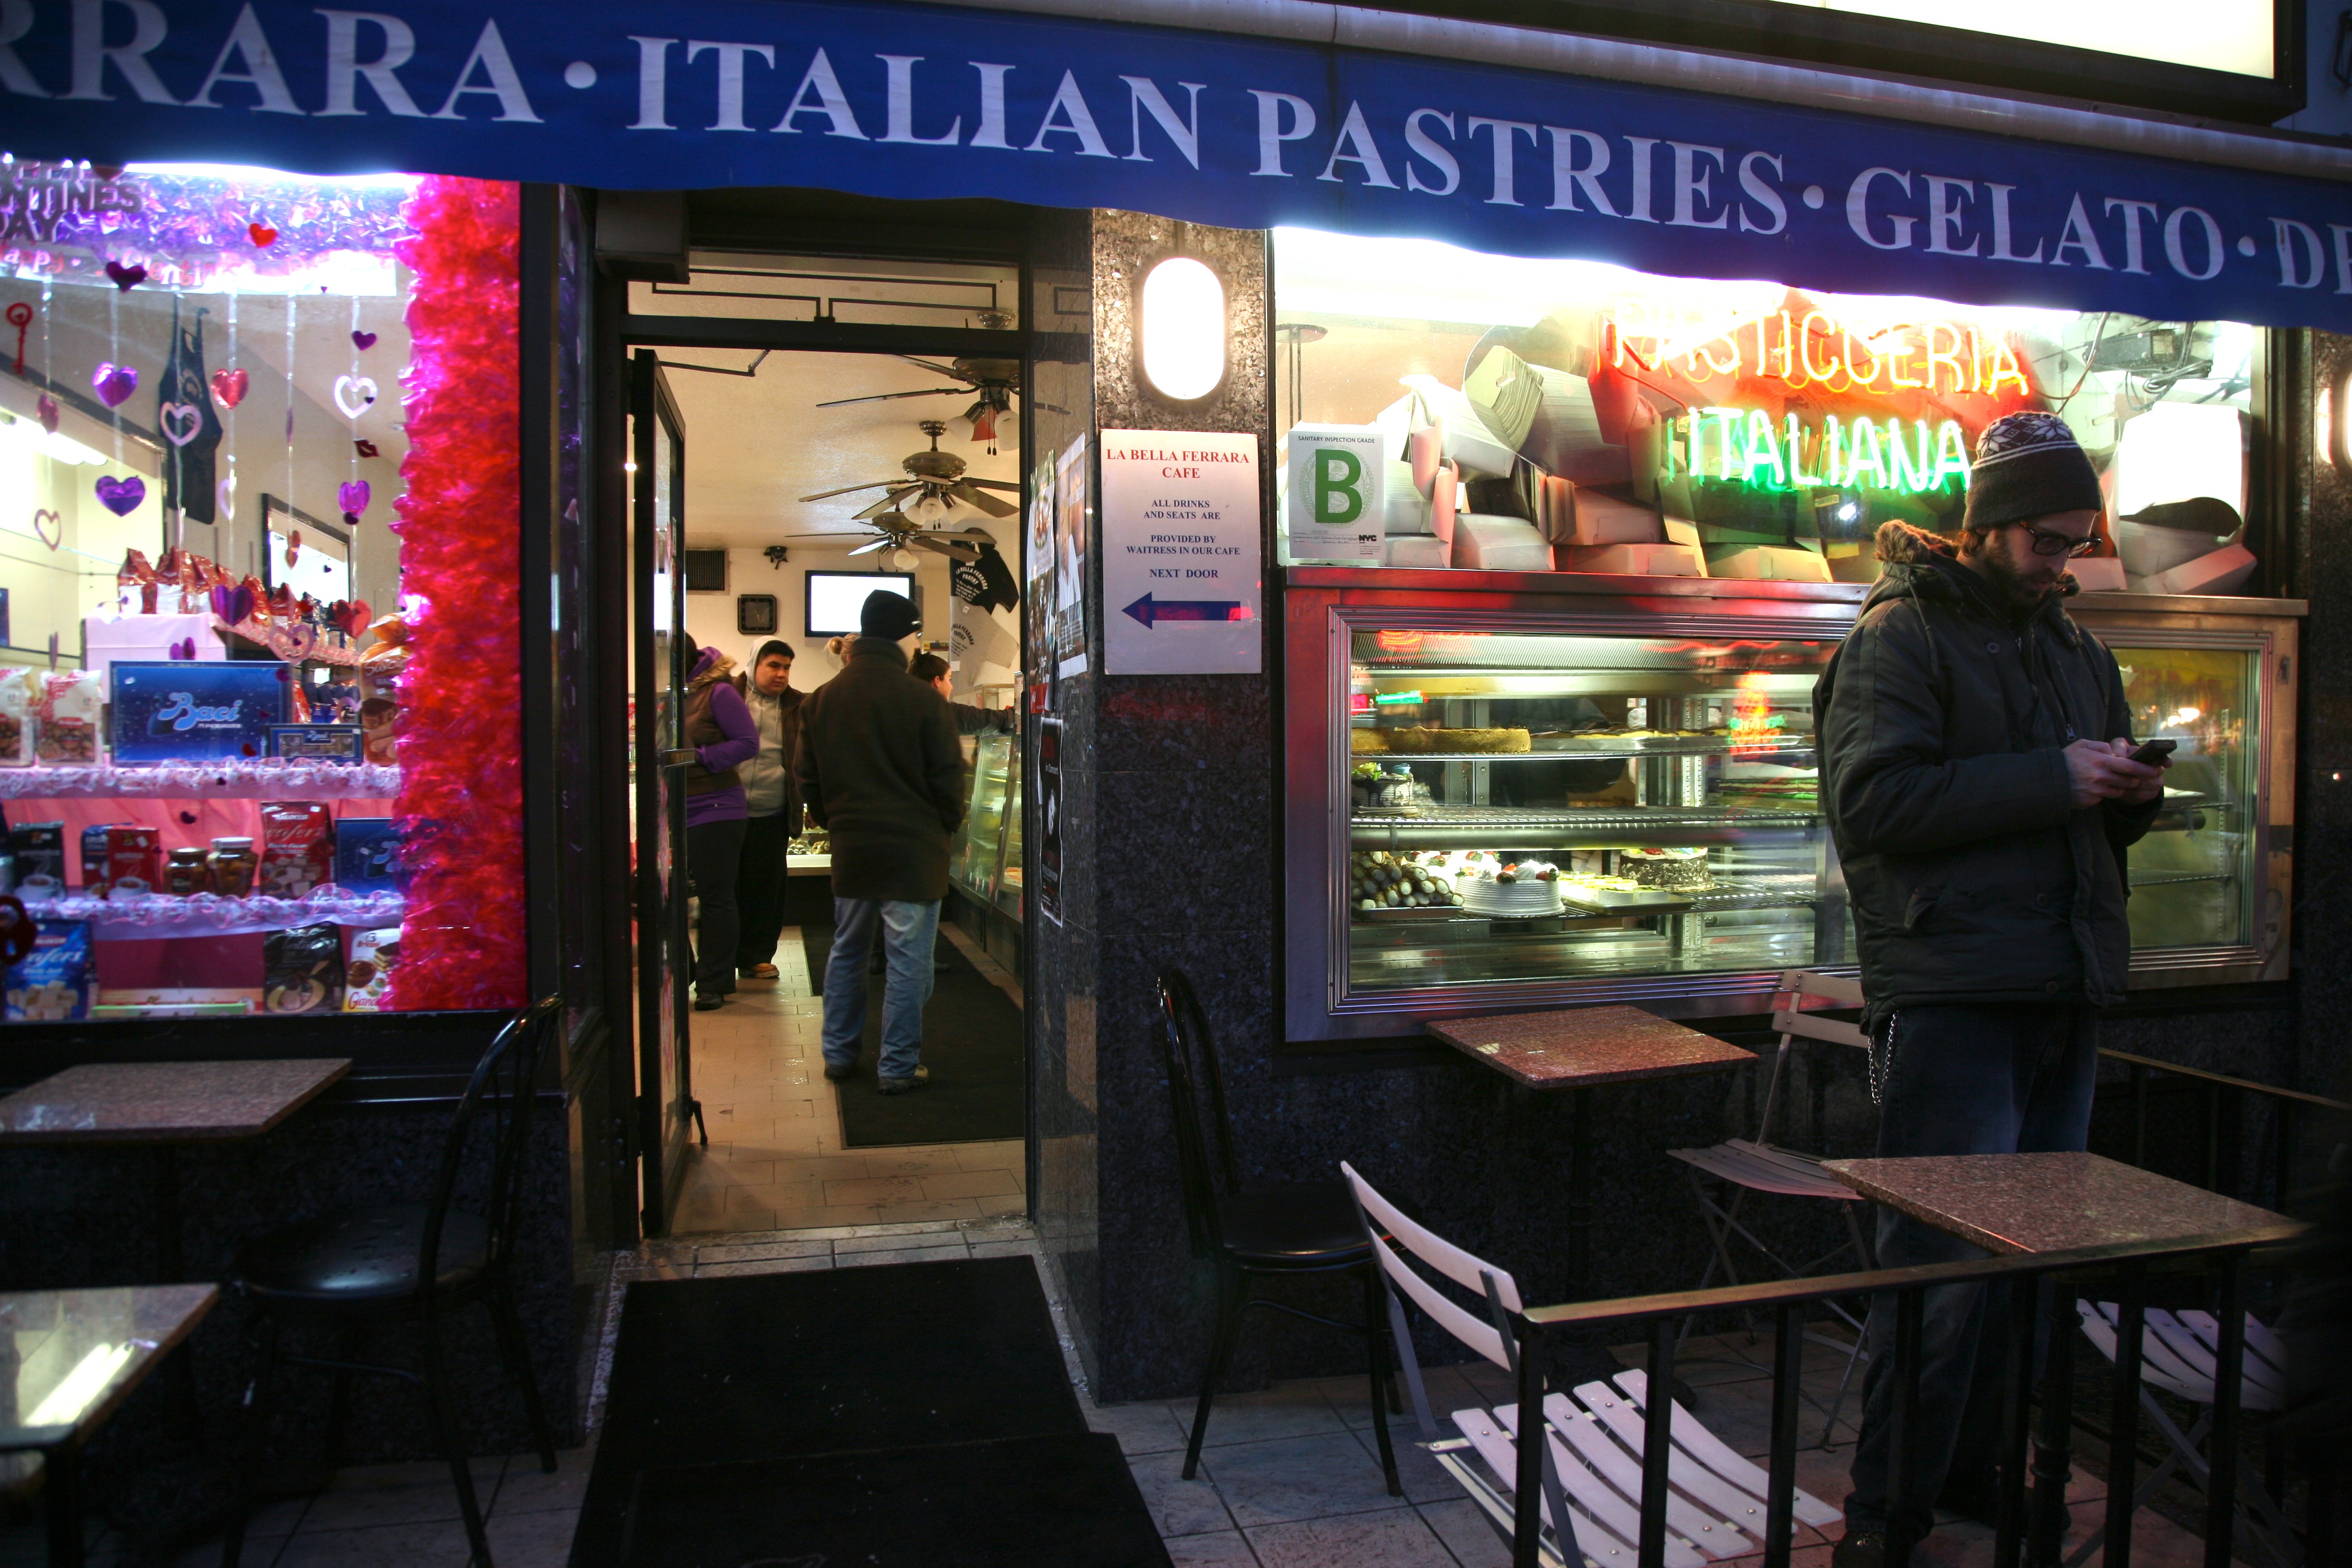
restaurant, manhattan, bar, food, nyc, fast food, newyork, newyorkcity, ny, littleitaly, pasticceria, pasticceriaitaliana